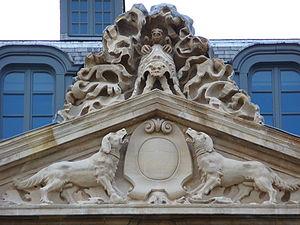
Chiens hurlant après une stryge au pattes griffues surmontant le casque au-dessus du fronton de la façade sur jardin de l'Hôtel Salé (musée Picasso) à Paris.
Le musée Picasso est le musée national français consacré à la vie et à l'œuvre de Pablo Picasso ainsi qu'aux artistes qui lui furent liés.